Hurdy-gurdy

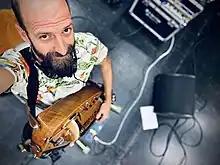
, French hurdy-gurdy player

A person who plays the hurdy-gurdy is called a hurdy-gurdist, or (particularly for players of French instruments) viellist.